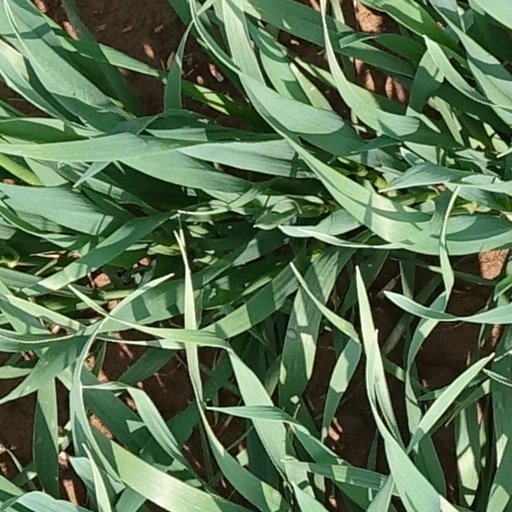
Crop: wheat